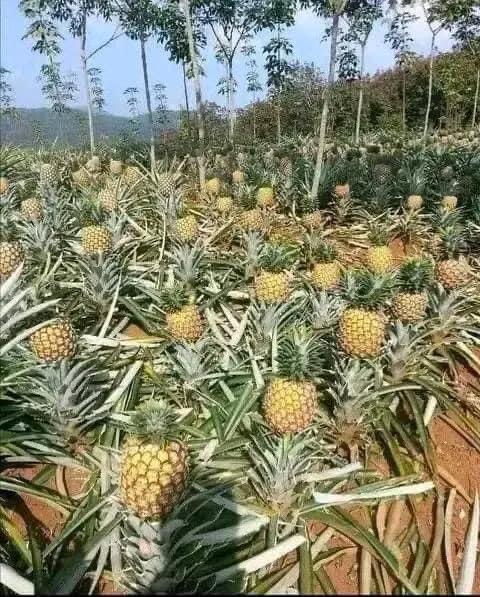
Eneo la nje lenye mkusanyiko wa mazao ya biashara aina ya mananasi, yaliyoota na kuchipua kwa rangi ya manjano. Yaliyopo katika eneo kubwa la wazi lililotambarare lililozungukwa na uoto wa asili, unaojumuisha miti mirefu. Ikiashiria kuwa ni eneo mfano  shamba linalotumika kwa ajili ya uzalishaji wa mazao ya biashara.